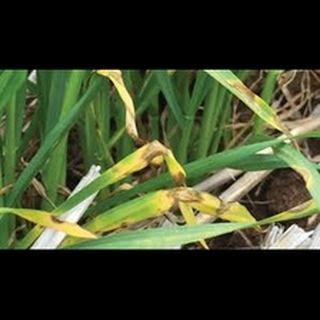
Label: wheat_leaf_blight